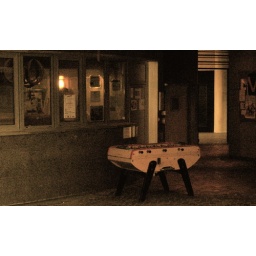
My hear stopped when I saw a Foos ball table in my school, (gratuit!)